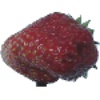
Label: Strawberry Wedge 1